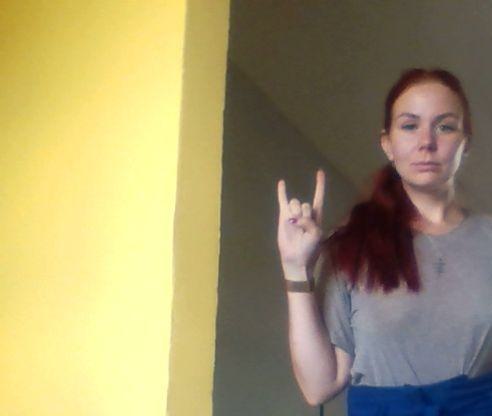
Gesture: rock